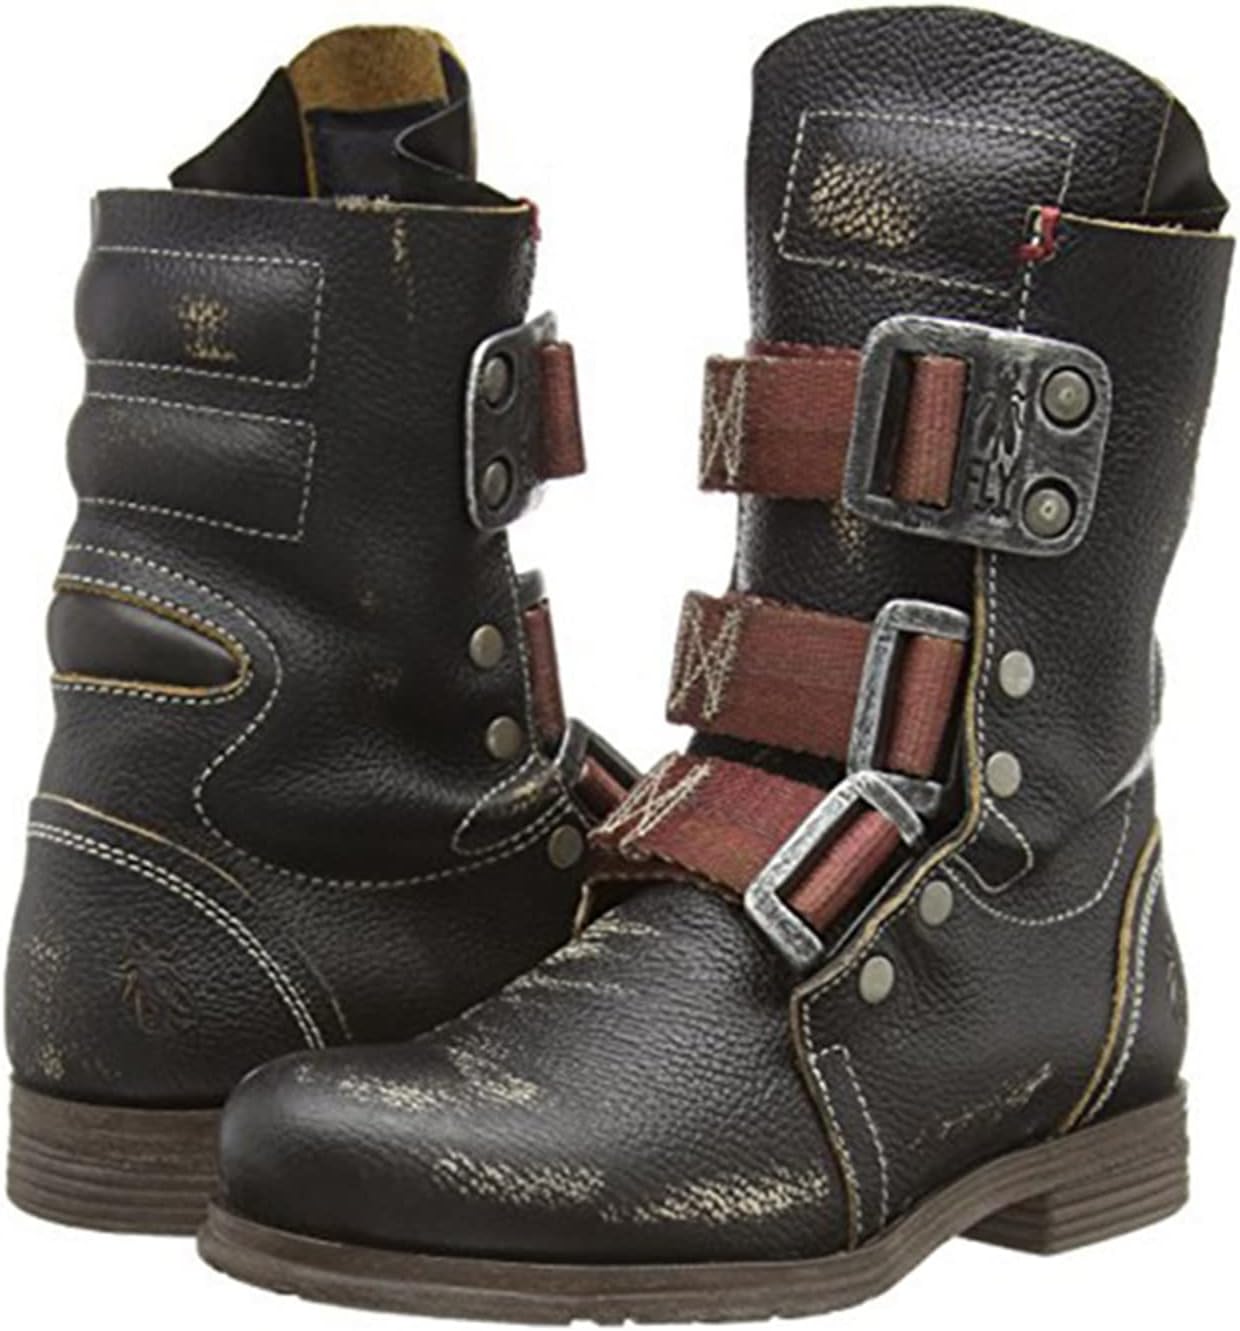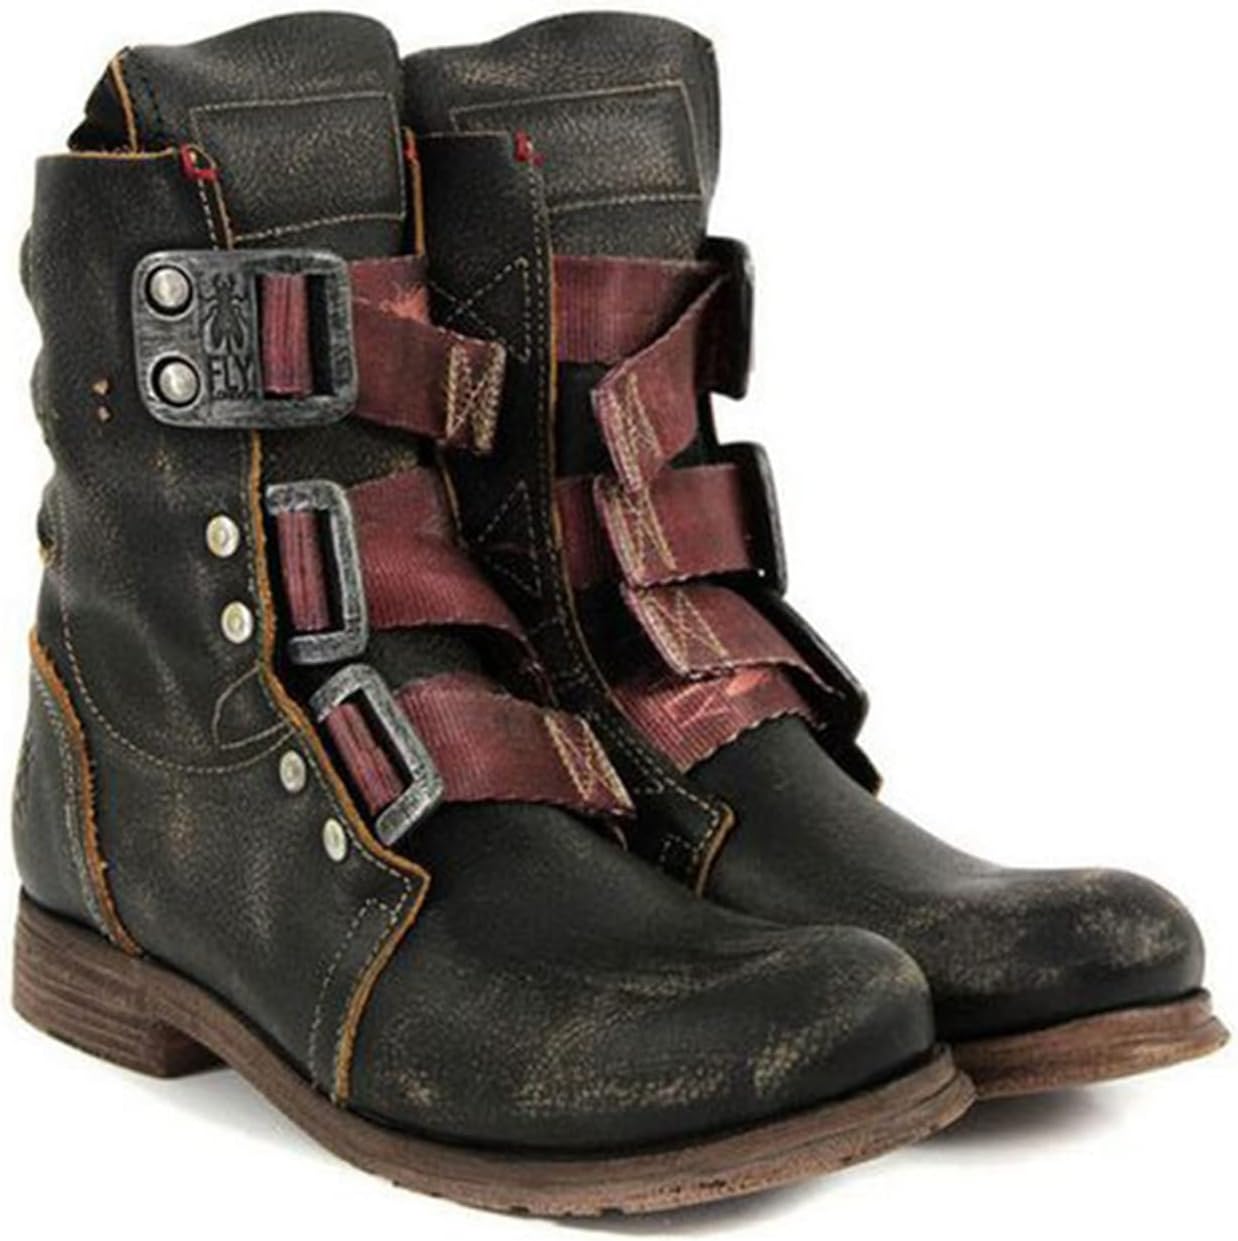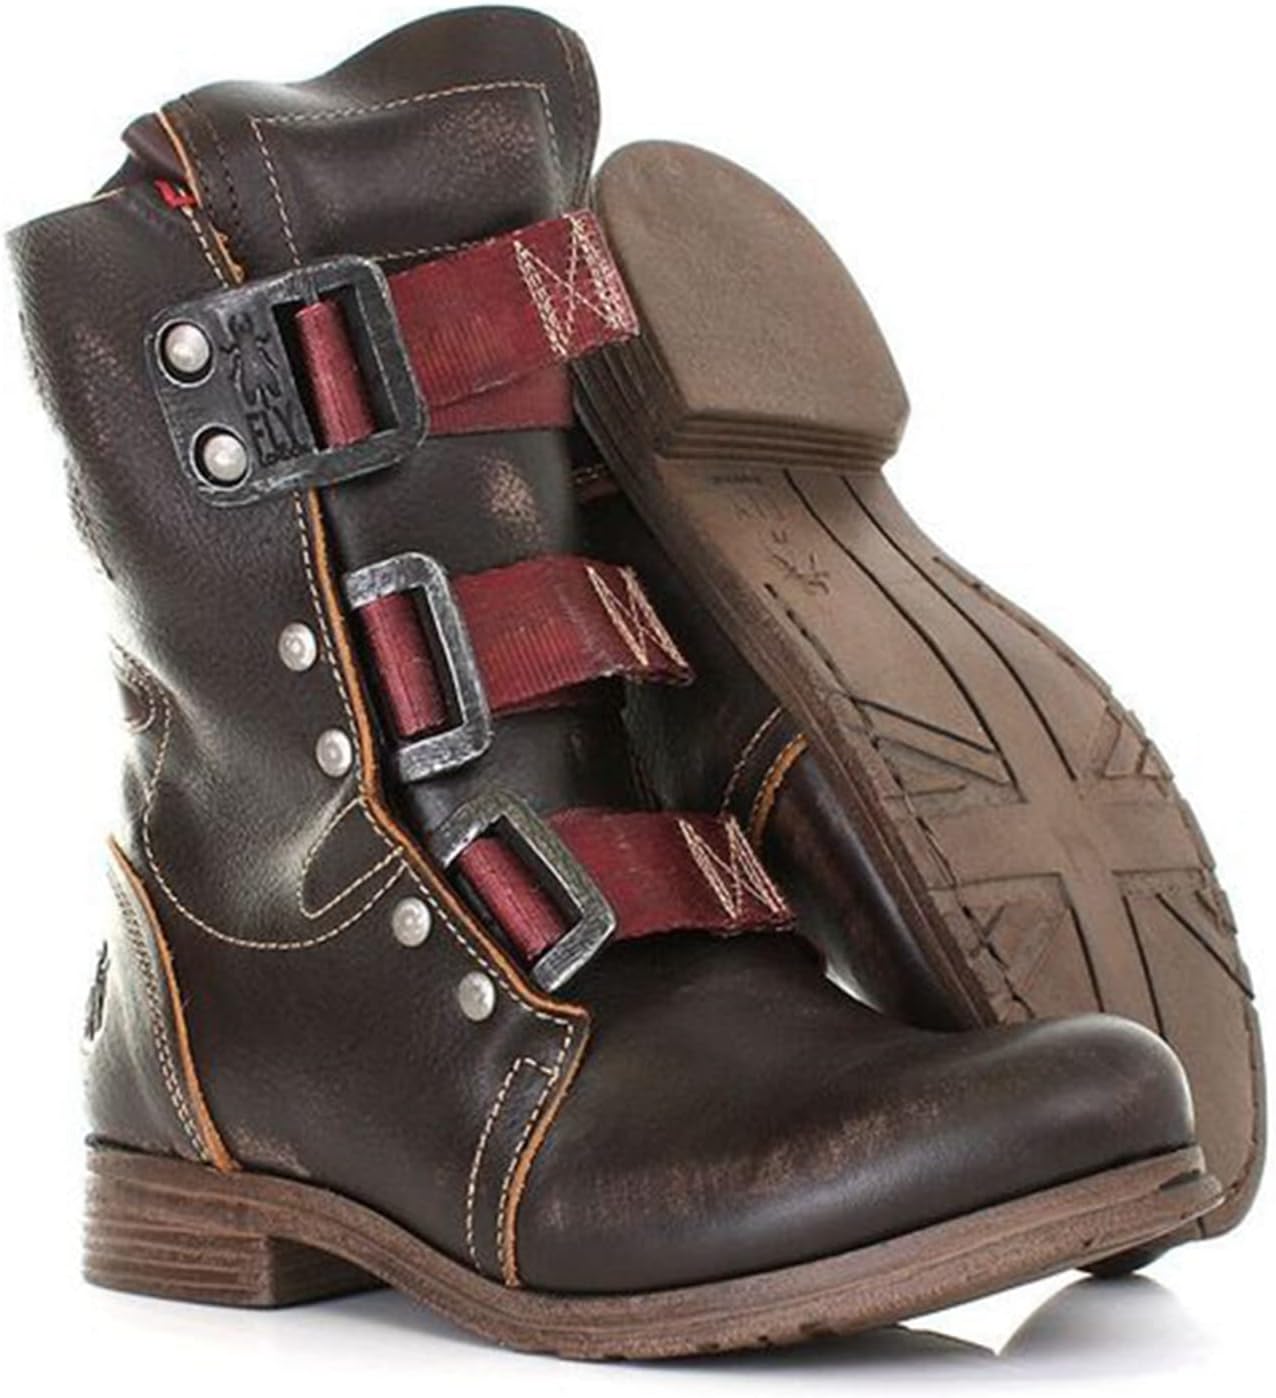
Bnjghcug Vintage Men's Punk Biker Boots - Rock Goth Thick Heel Ankle Boots Pu Leather Buckle Military Combat Boots Riding Casual Rivet Short Boots
Category: Sports & Outdoors
Specifications:Material: PU leatherColor: Black, Brown, BlueSize: 37, 38, 39, 40, 41, 42, 43, 44, 45, 46, 47, 48Suitable occasions: spring, autumn and winterClose: BuckleHeel Type: FlatApplicable gender: Women,MenPackage list:Medieval PU leather boots x 1 pairNote:1. Due to manual measurement, there may be a difference of 1-2 cm/0.4-0.8 inches.2. Due to the different models of computers and monitors, the actual color of the item may be slightly different from the picture.3. If you don't know how to choose the size, please email us and we will provide you with suggestions.
Features: ★High quality pu leather, durable, flexible, comfortable to wear, adjustable tension, simple yet elegant | ★Medieval leather boots will put you into full character by adding that final touch to your costume creating the look you want | ★Chic distressed boot with Buckleto be flexible and comfortable, provide adjustable calf width to suit all people, no matter narrow or wide | ★These boots are ideal for many costumes like a cowboy, medieval or renaissance woman/man, are the ideal costume accessory for pirate costume | ★Costume Boots for Steampunk, Victorian, Time Traveler, Renaissance, and Vintage Combat costumes